Diode logic

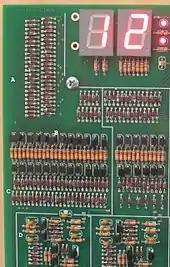
Diode-transistor clock.

Historically, diode logic was used extensively in the construction of early computers, since semiconductor diodes could replace bulky and costly active vacuum tubes. The invention of the transistor allowed transistors to replace tubes as the active element in diode–transistor logic. Since early transistors were not reliable, the D-17B missile guidance computer, for instance, primarily used diode logic and only used transistors when necessary. Transistors quickly advanced to replace diode logic almost entirely. However, diode logic still finds some modern uses.